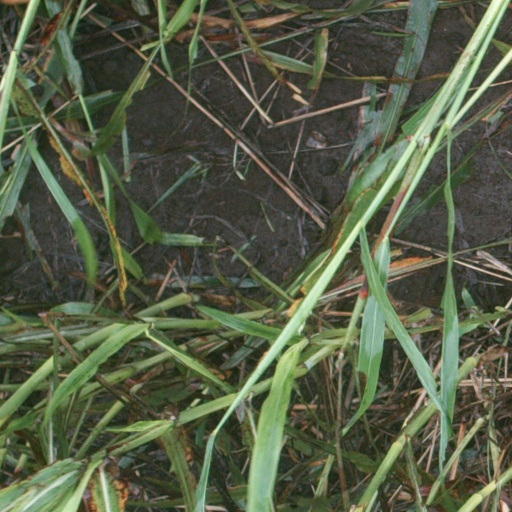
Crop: sorghum